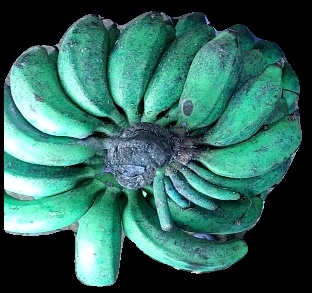
Variety: rasbale
Grade: grade3